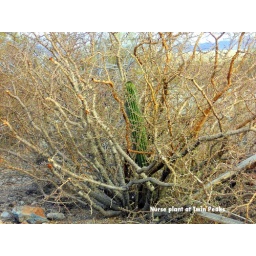
This hospitable tree will eventually give up live to the cactus plant in a fight for water.